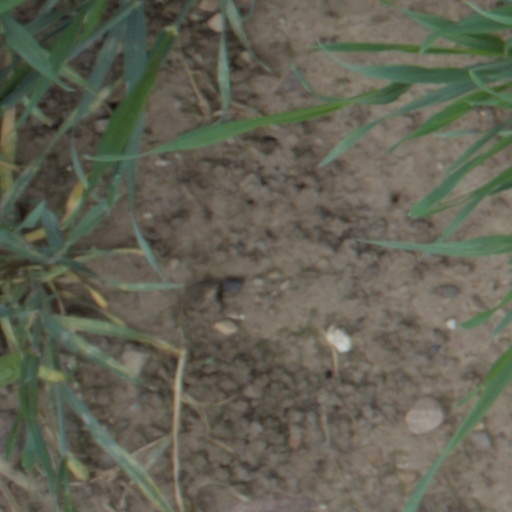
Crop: wheat